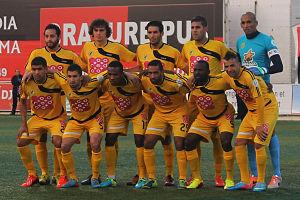
Photo d'équipe de l'USM El Harrach avant un match de Ligue 1 contre l'USM Alger au stade Omar-Hamadi le 15 février 2014. Debout de gauche à droite
L'Union sportive madinet El Harrach, plus couramment abrégé en USM El Harrach ou encore USMH, est un club de football algérien basé dans le quartier d'El Harrach à Alger.